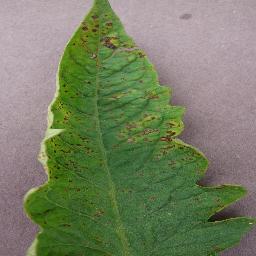
Label: Tomato___Septoria_leaf_spot